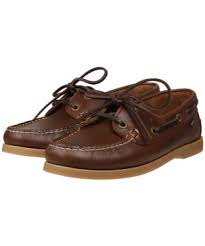
Label: Boat